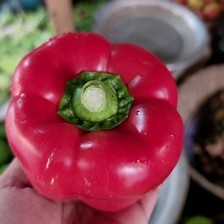
Label: capsicum